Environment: real
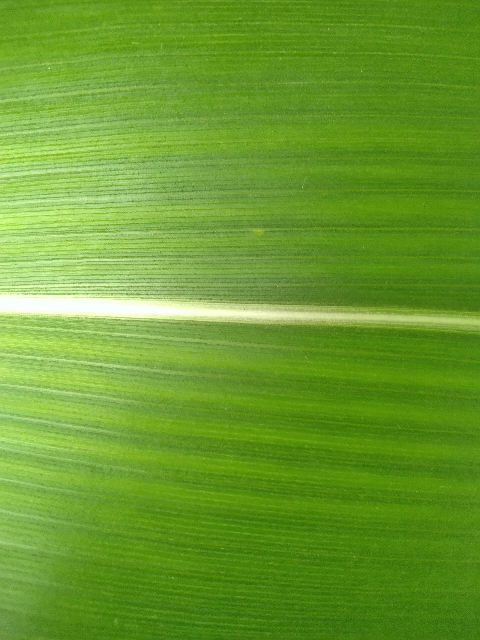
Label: healthy